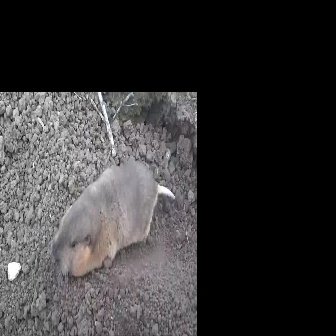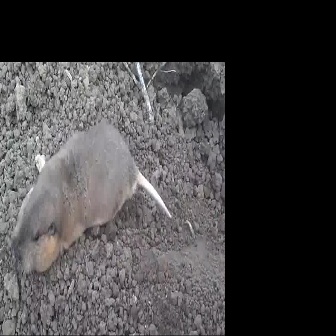
  Please identify the target specified by the bounding box [51,159,174,282] in the first image and locate it in the second image. Return the coordinates in [x_min,y_min,x_max,y_max] format.
Answer: [11,121,171,281]